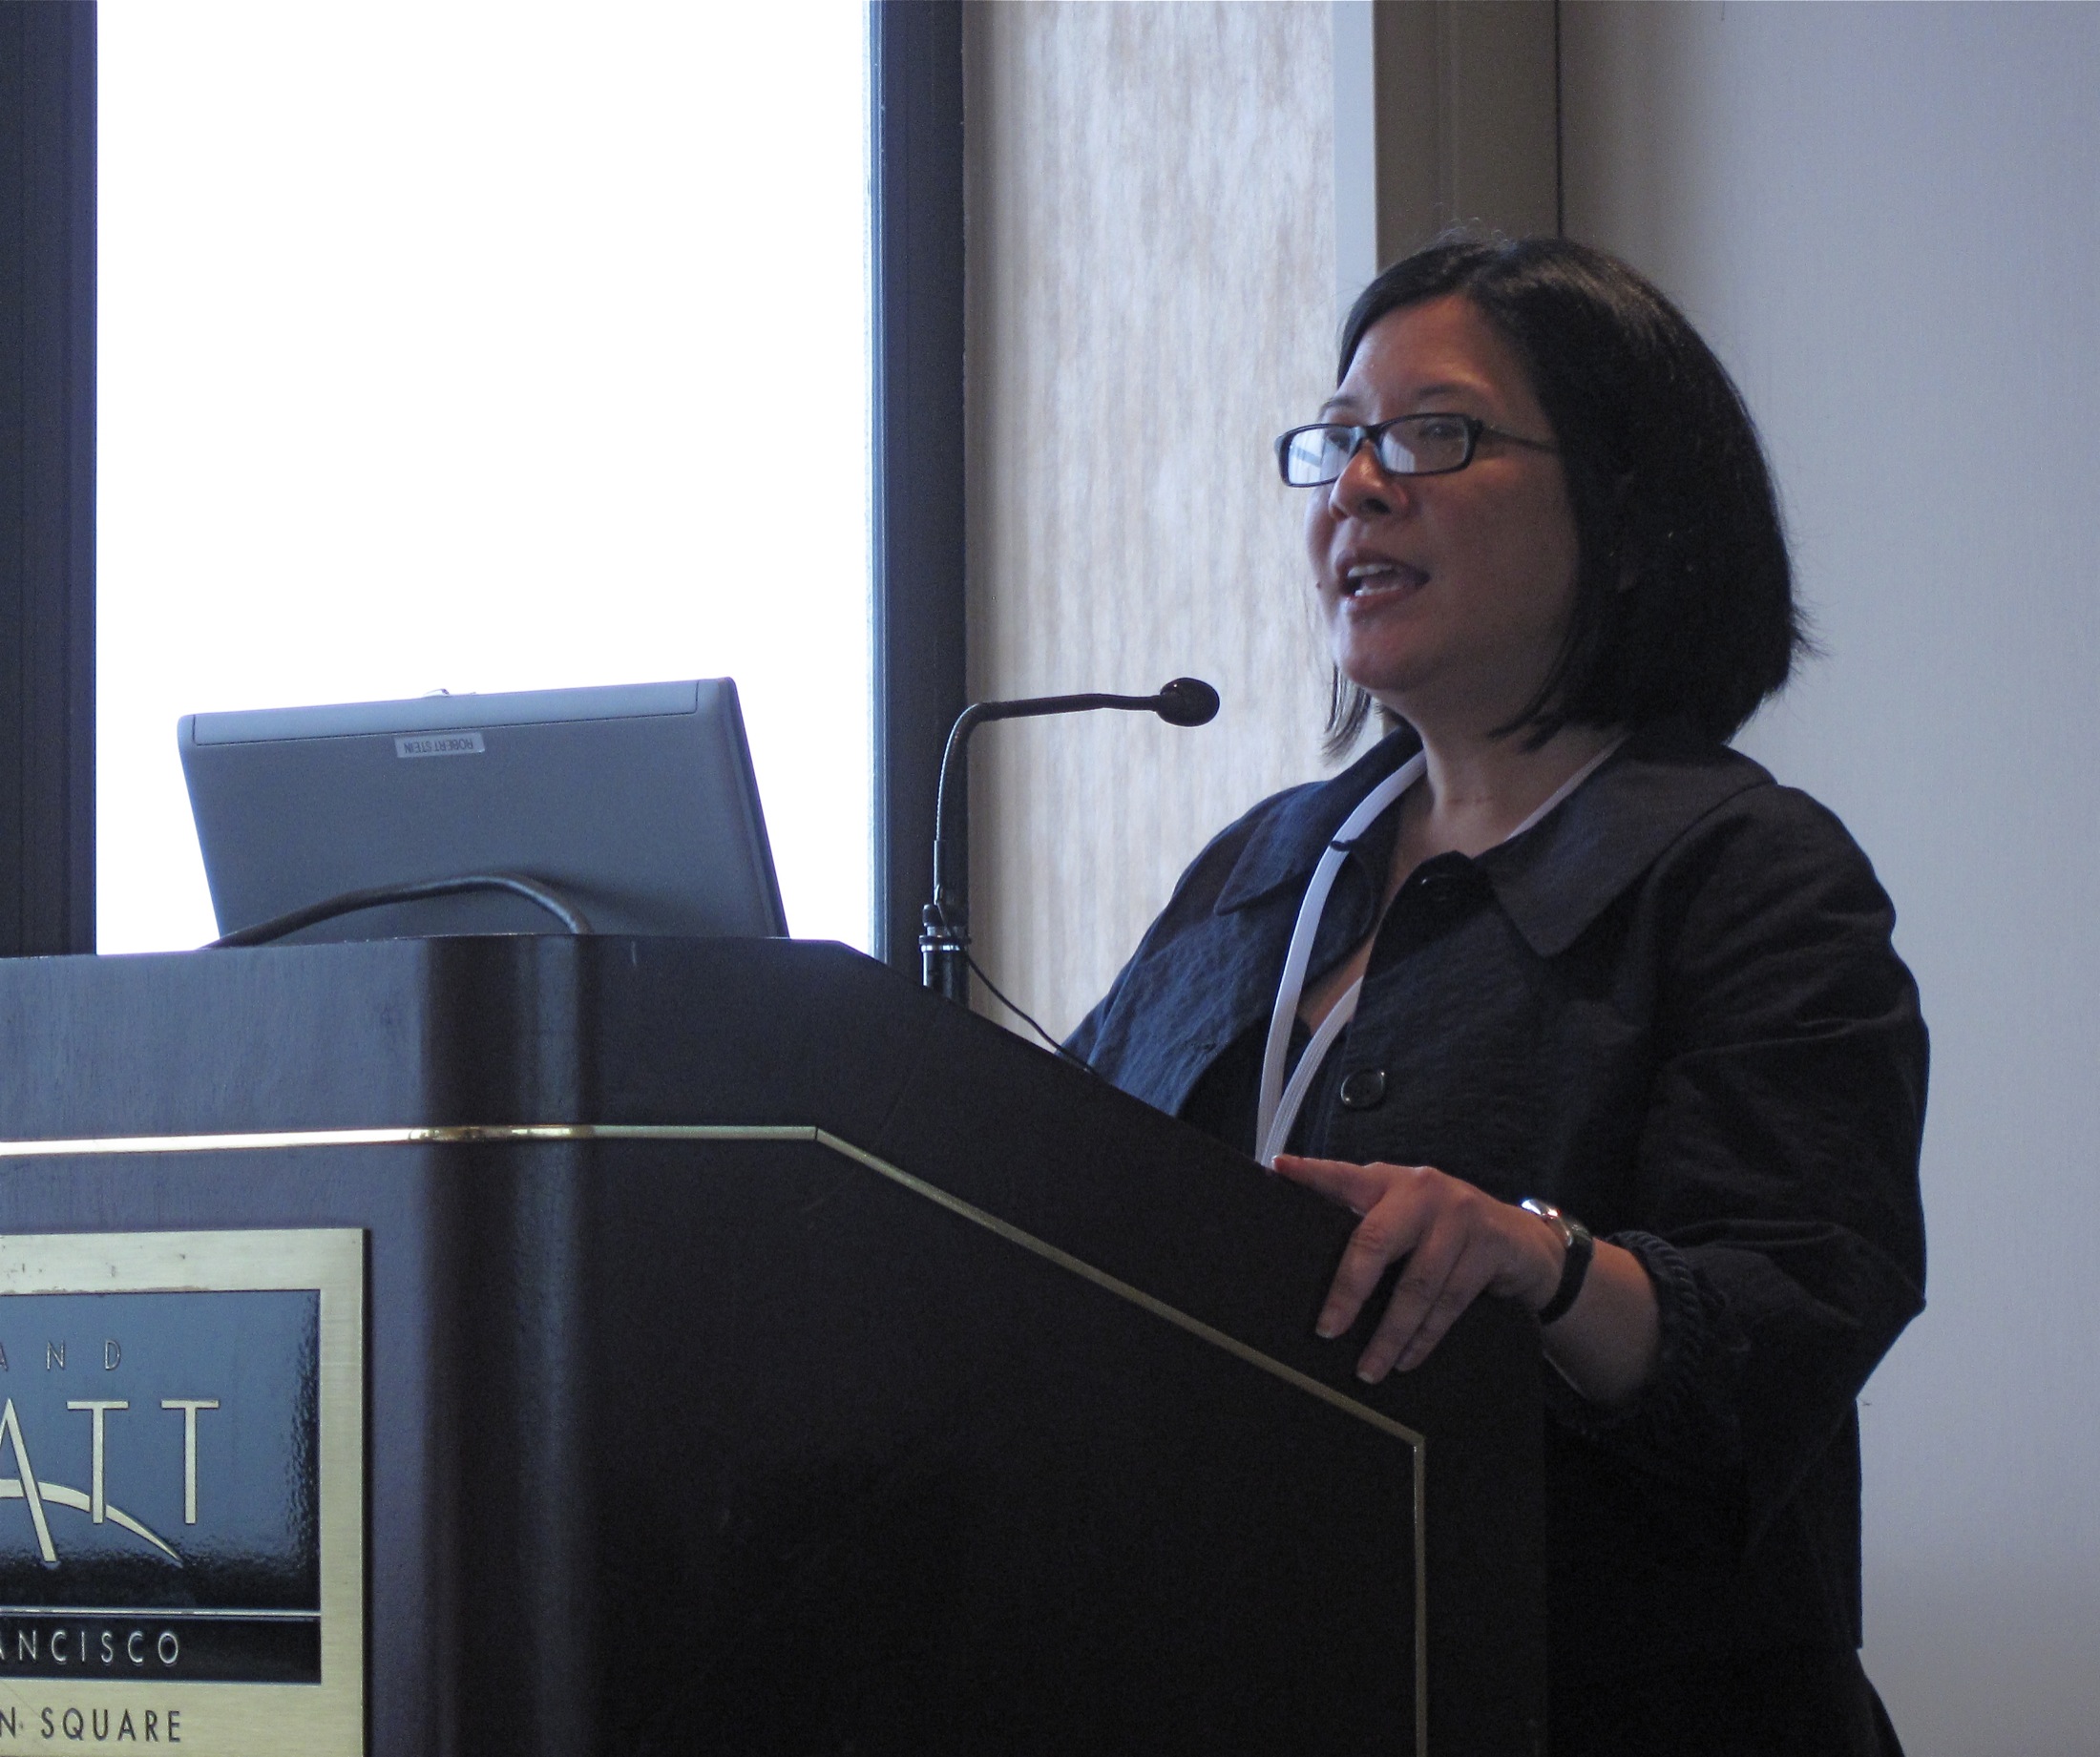
conversation, sanfrancisco, speech, conference, susan, tagging, presentation, steveinaction, socialtags, susanchun